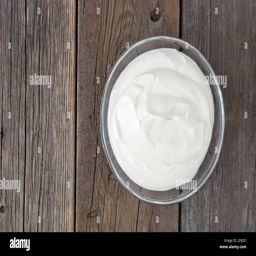
yogurt in a clear bowl , above view on a rustic wood background